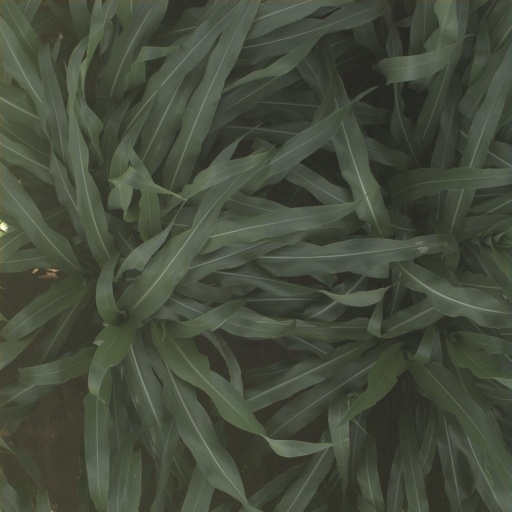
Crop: sorghum